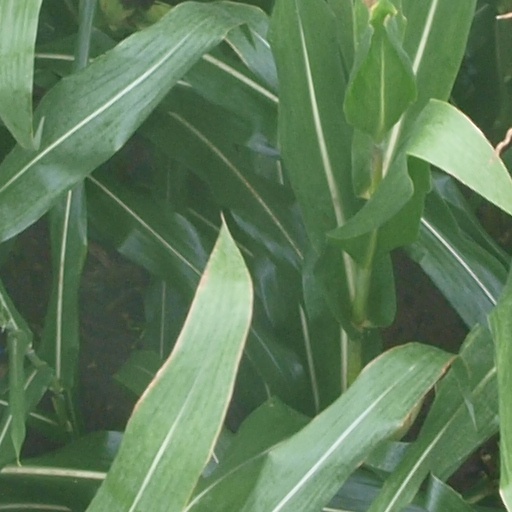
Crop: maize; corn